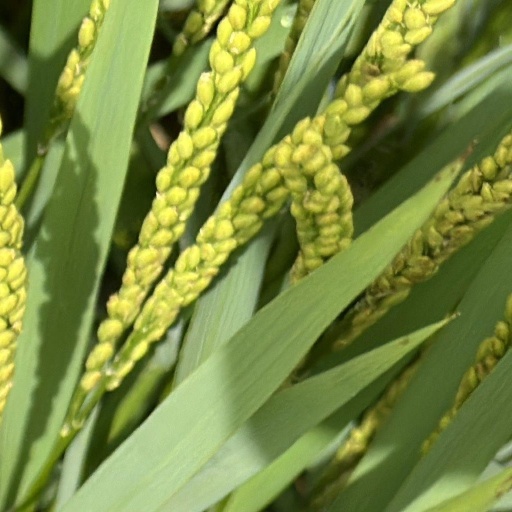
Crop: rice